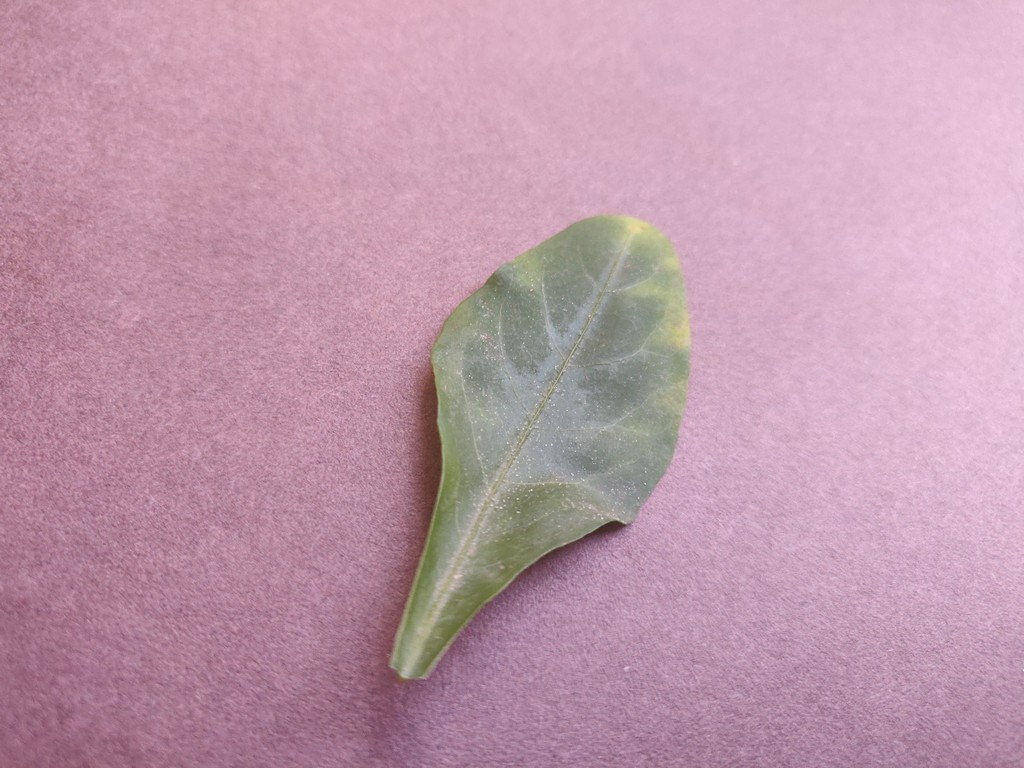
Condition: Unhealthy
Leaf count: single
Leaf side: front